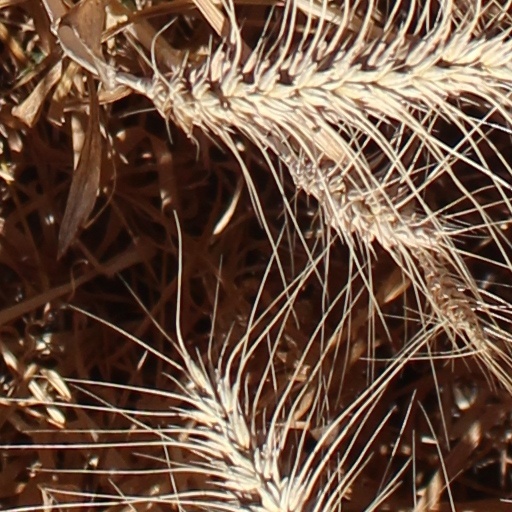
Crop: wheat